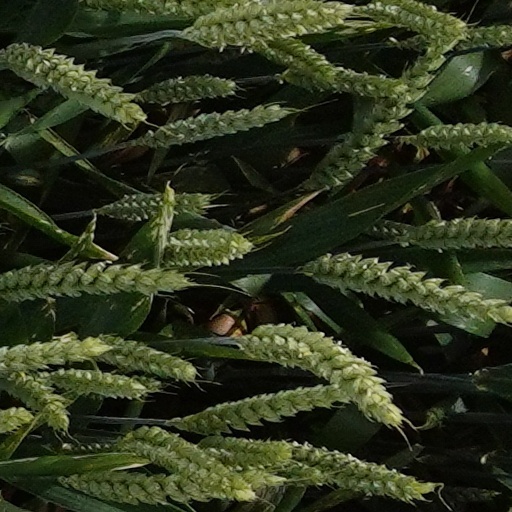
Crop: wheat